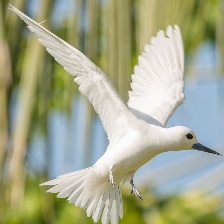
Species: FAIRY TERN
Scientific name: STERNULA NEREIS